Joseph R. Walker

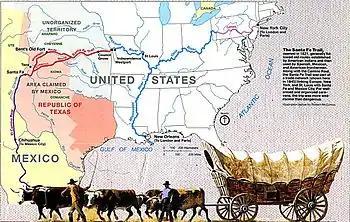
Map of Santa Fe Trail

Walker was born in Roane County, Tennessee, the fourth child of seven born to Joseph and Susan Willis Walker. In 1819, the family emigrated to Missouri, settling west of Fort Osage. In 1820, he traveled to Santa Fe and was detained for a short while by Spanish authorities. He may have become one of the "Taos trappers" trapping beaver in the Spanish/Mexican territory of Alta California, then working on the Santa Fe Trail from Missouri to Santa Fe with "Old" Bill Williams. He returned to Missouri and in 1827 was appointed sheriff of Jackson County.